Arnaud de Pellegrue

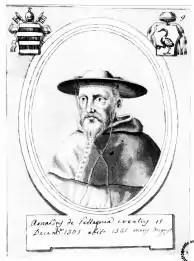
Arnaud de Pellegrue

Arnaud de Pellegrue (died August 1331) was a cardinal-nephew of Pope Clement V, the first pope of the Avignon Papacy.